Zacharias Wagenaer

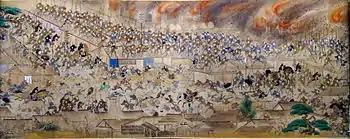
The Great Fire of Meireki that lasted for three days and may have caused 100,000 deaths. Reconstruction efforts took two years, as the shogunate took the opportunity to reorganize the city according to various practical considerations.

On 29 September 1642 he sailed for the Indies as an apprentice officer. In the next year he became an assistant for the governors Antonie van Diemen and Cornelis van der Lijn; in 1646 he became under-merchant and in 1651 merchant. Three times he became a member of the Court of Justice at Batavia. In 1653 he went on a mission to Canton to open up again trade relations, which proved fruitless, due to a civil war after the Fall of the Ming Dynasty.